Deutsche Bibelgesellschaft

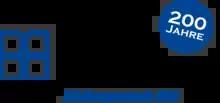
The anniversary logo of the German Bible Society

The Deutsche Bibelgesellschaft ("German Bible Society") is a religious foundation regulated by public law. It is involved in publishing and in spreading the message of the Bible.